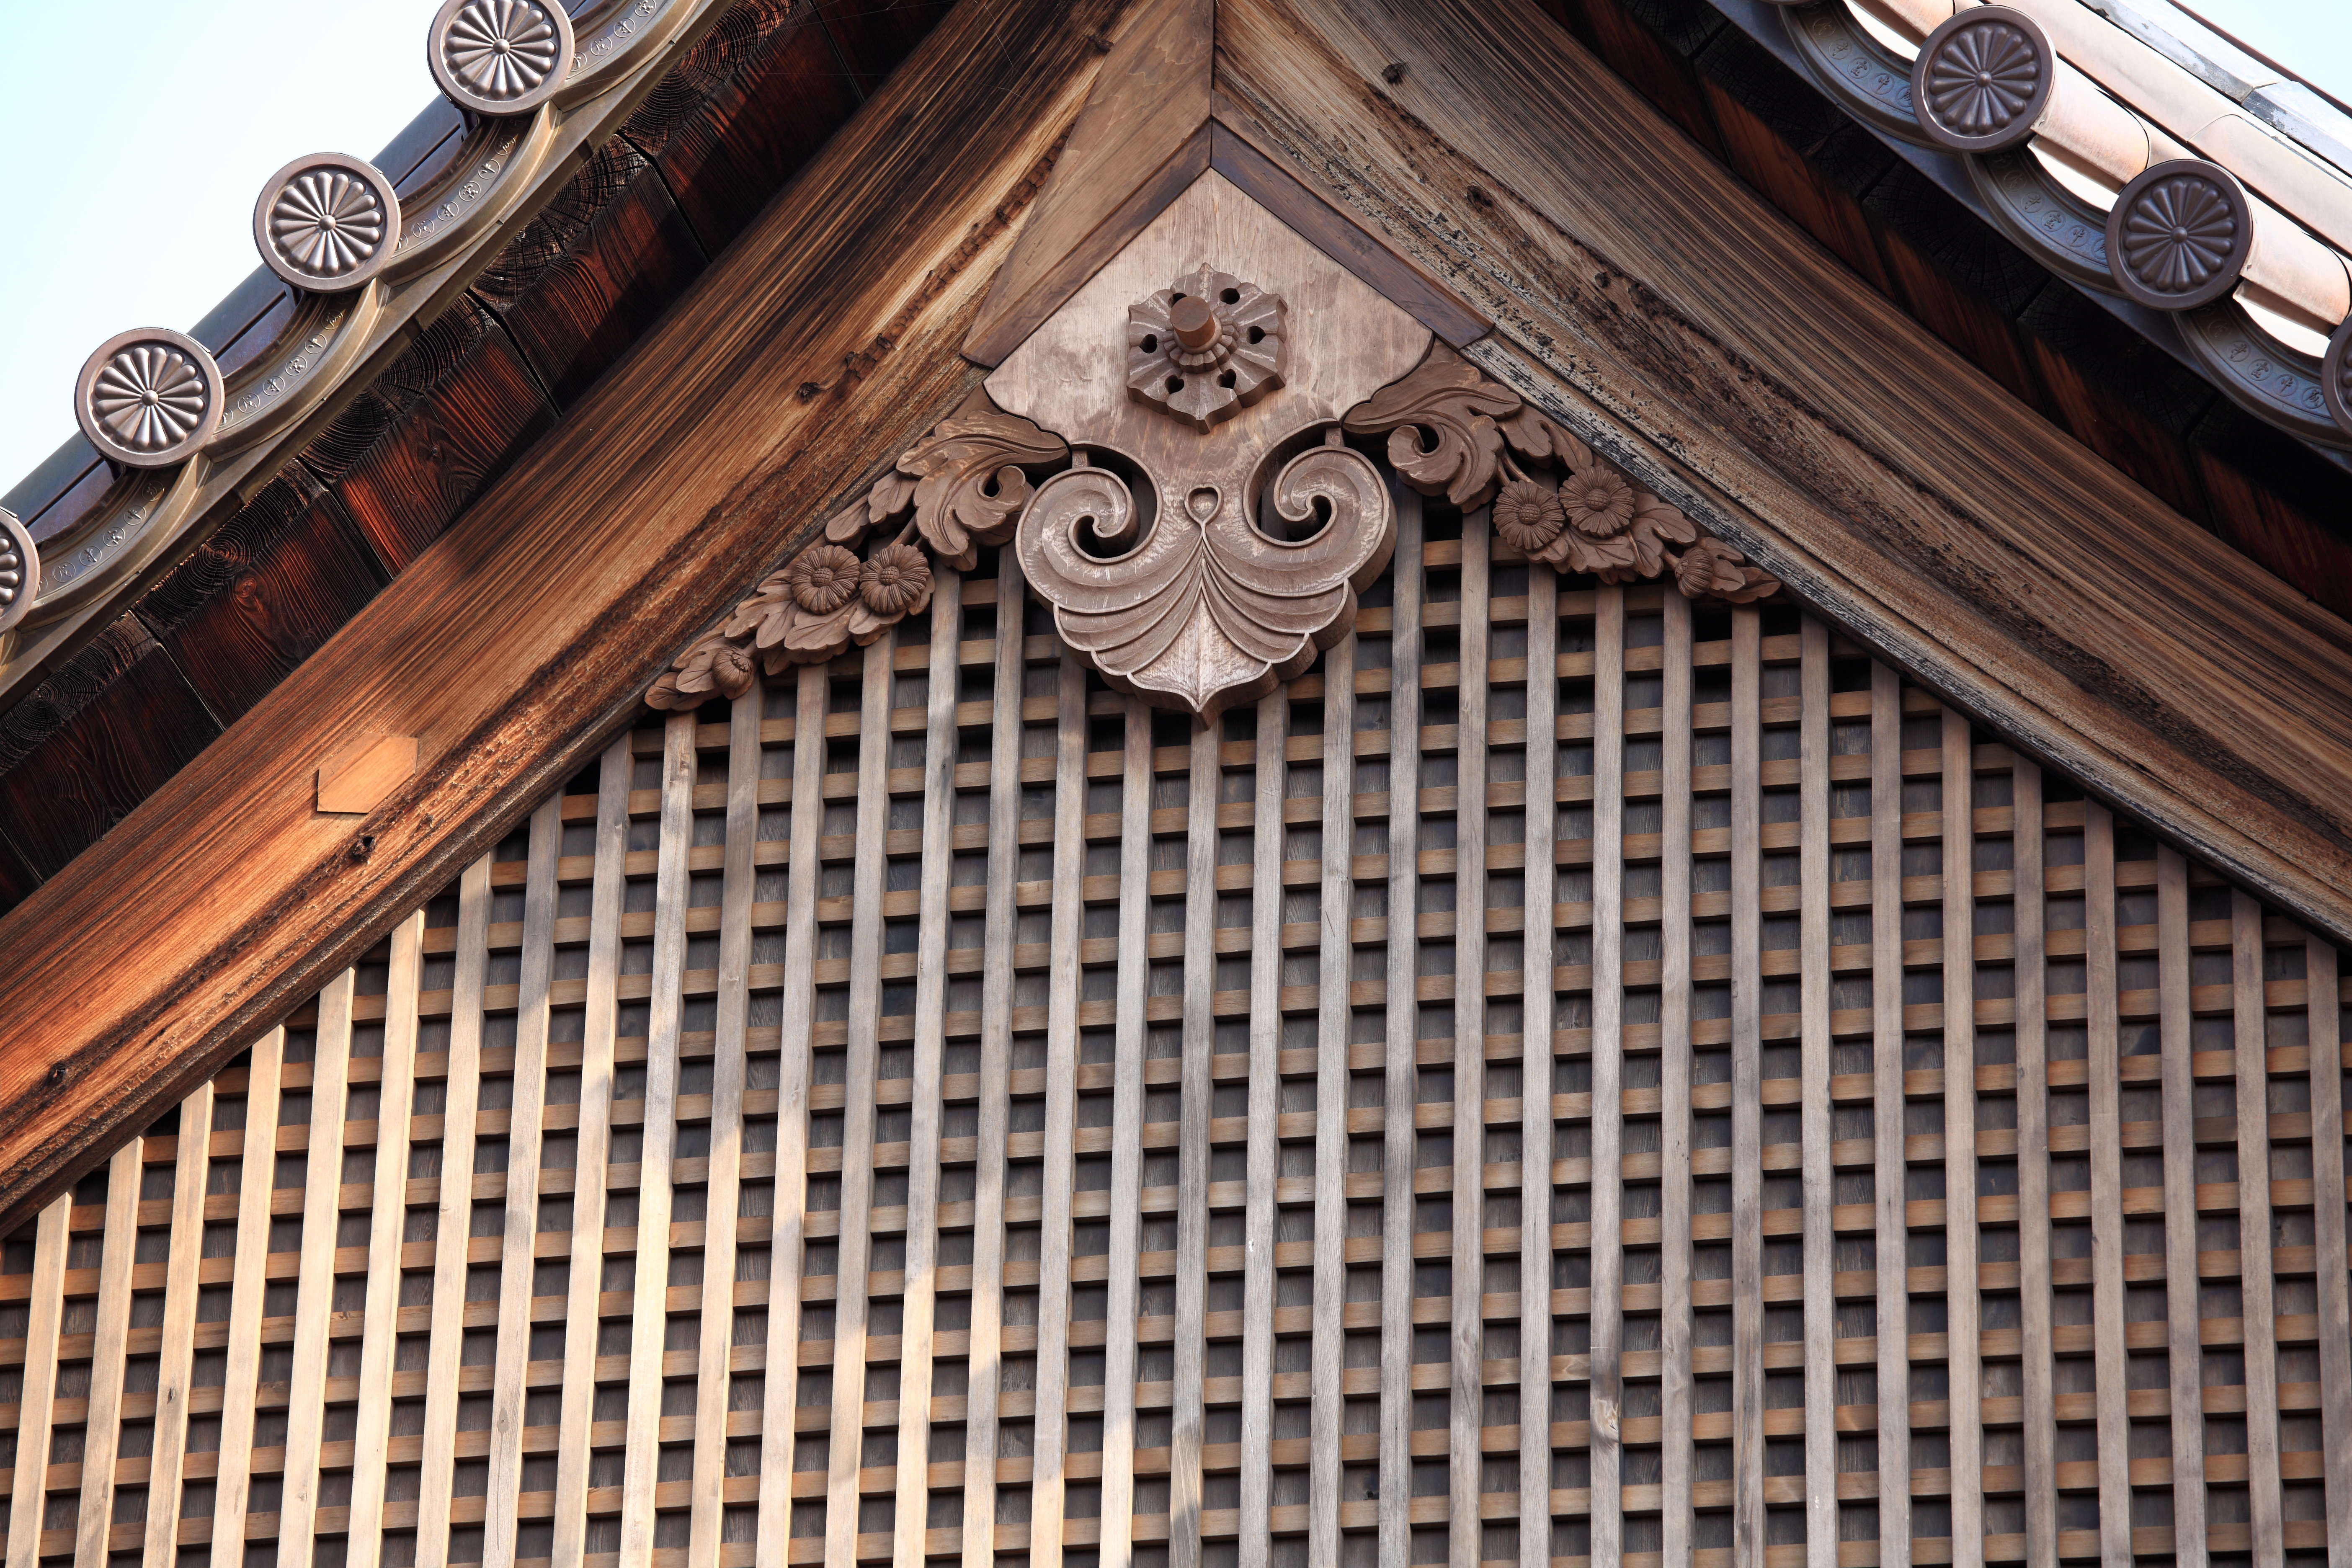
architecture, wood, window, roof, home, high, facade, exterior, cool image, design, temple, japanese, symmetry, nara, 5d, style, hires, markii, traditional, hi, res, resolution, houryuuji, window covering